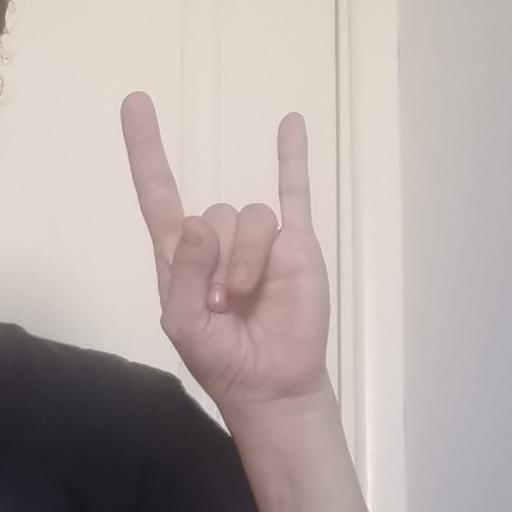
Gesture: rock